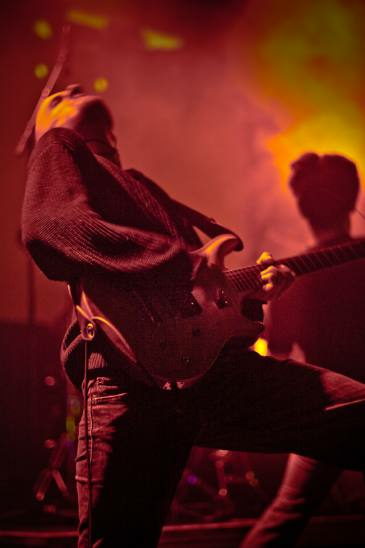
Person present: Yes